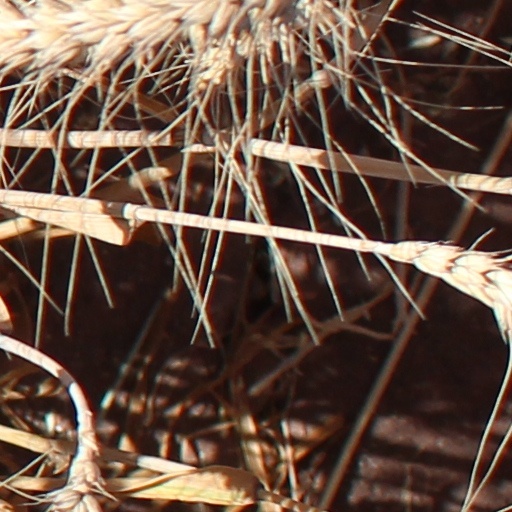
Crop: wheat